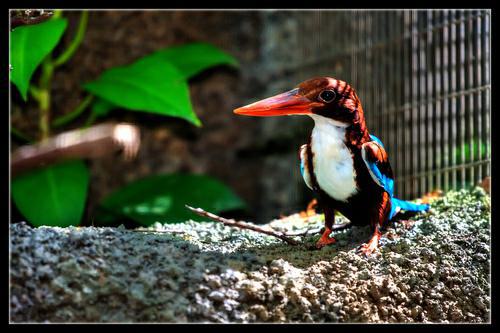
A photo of a white breasted kingfisher